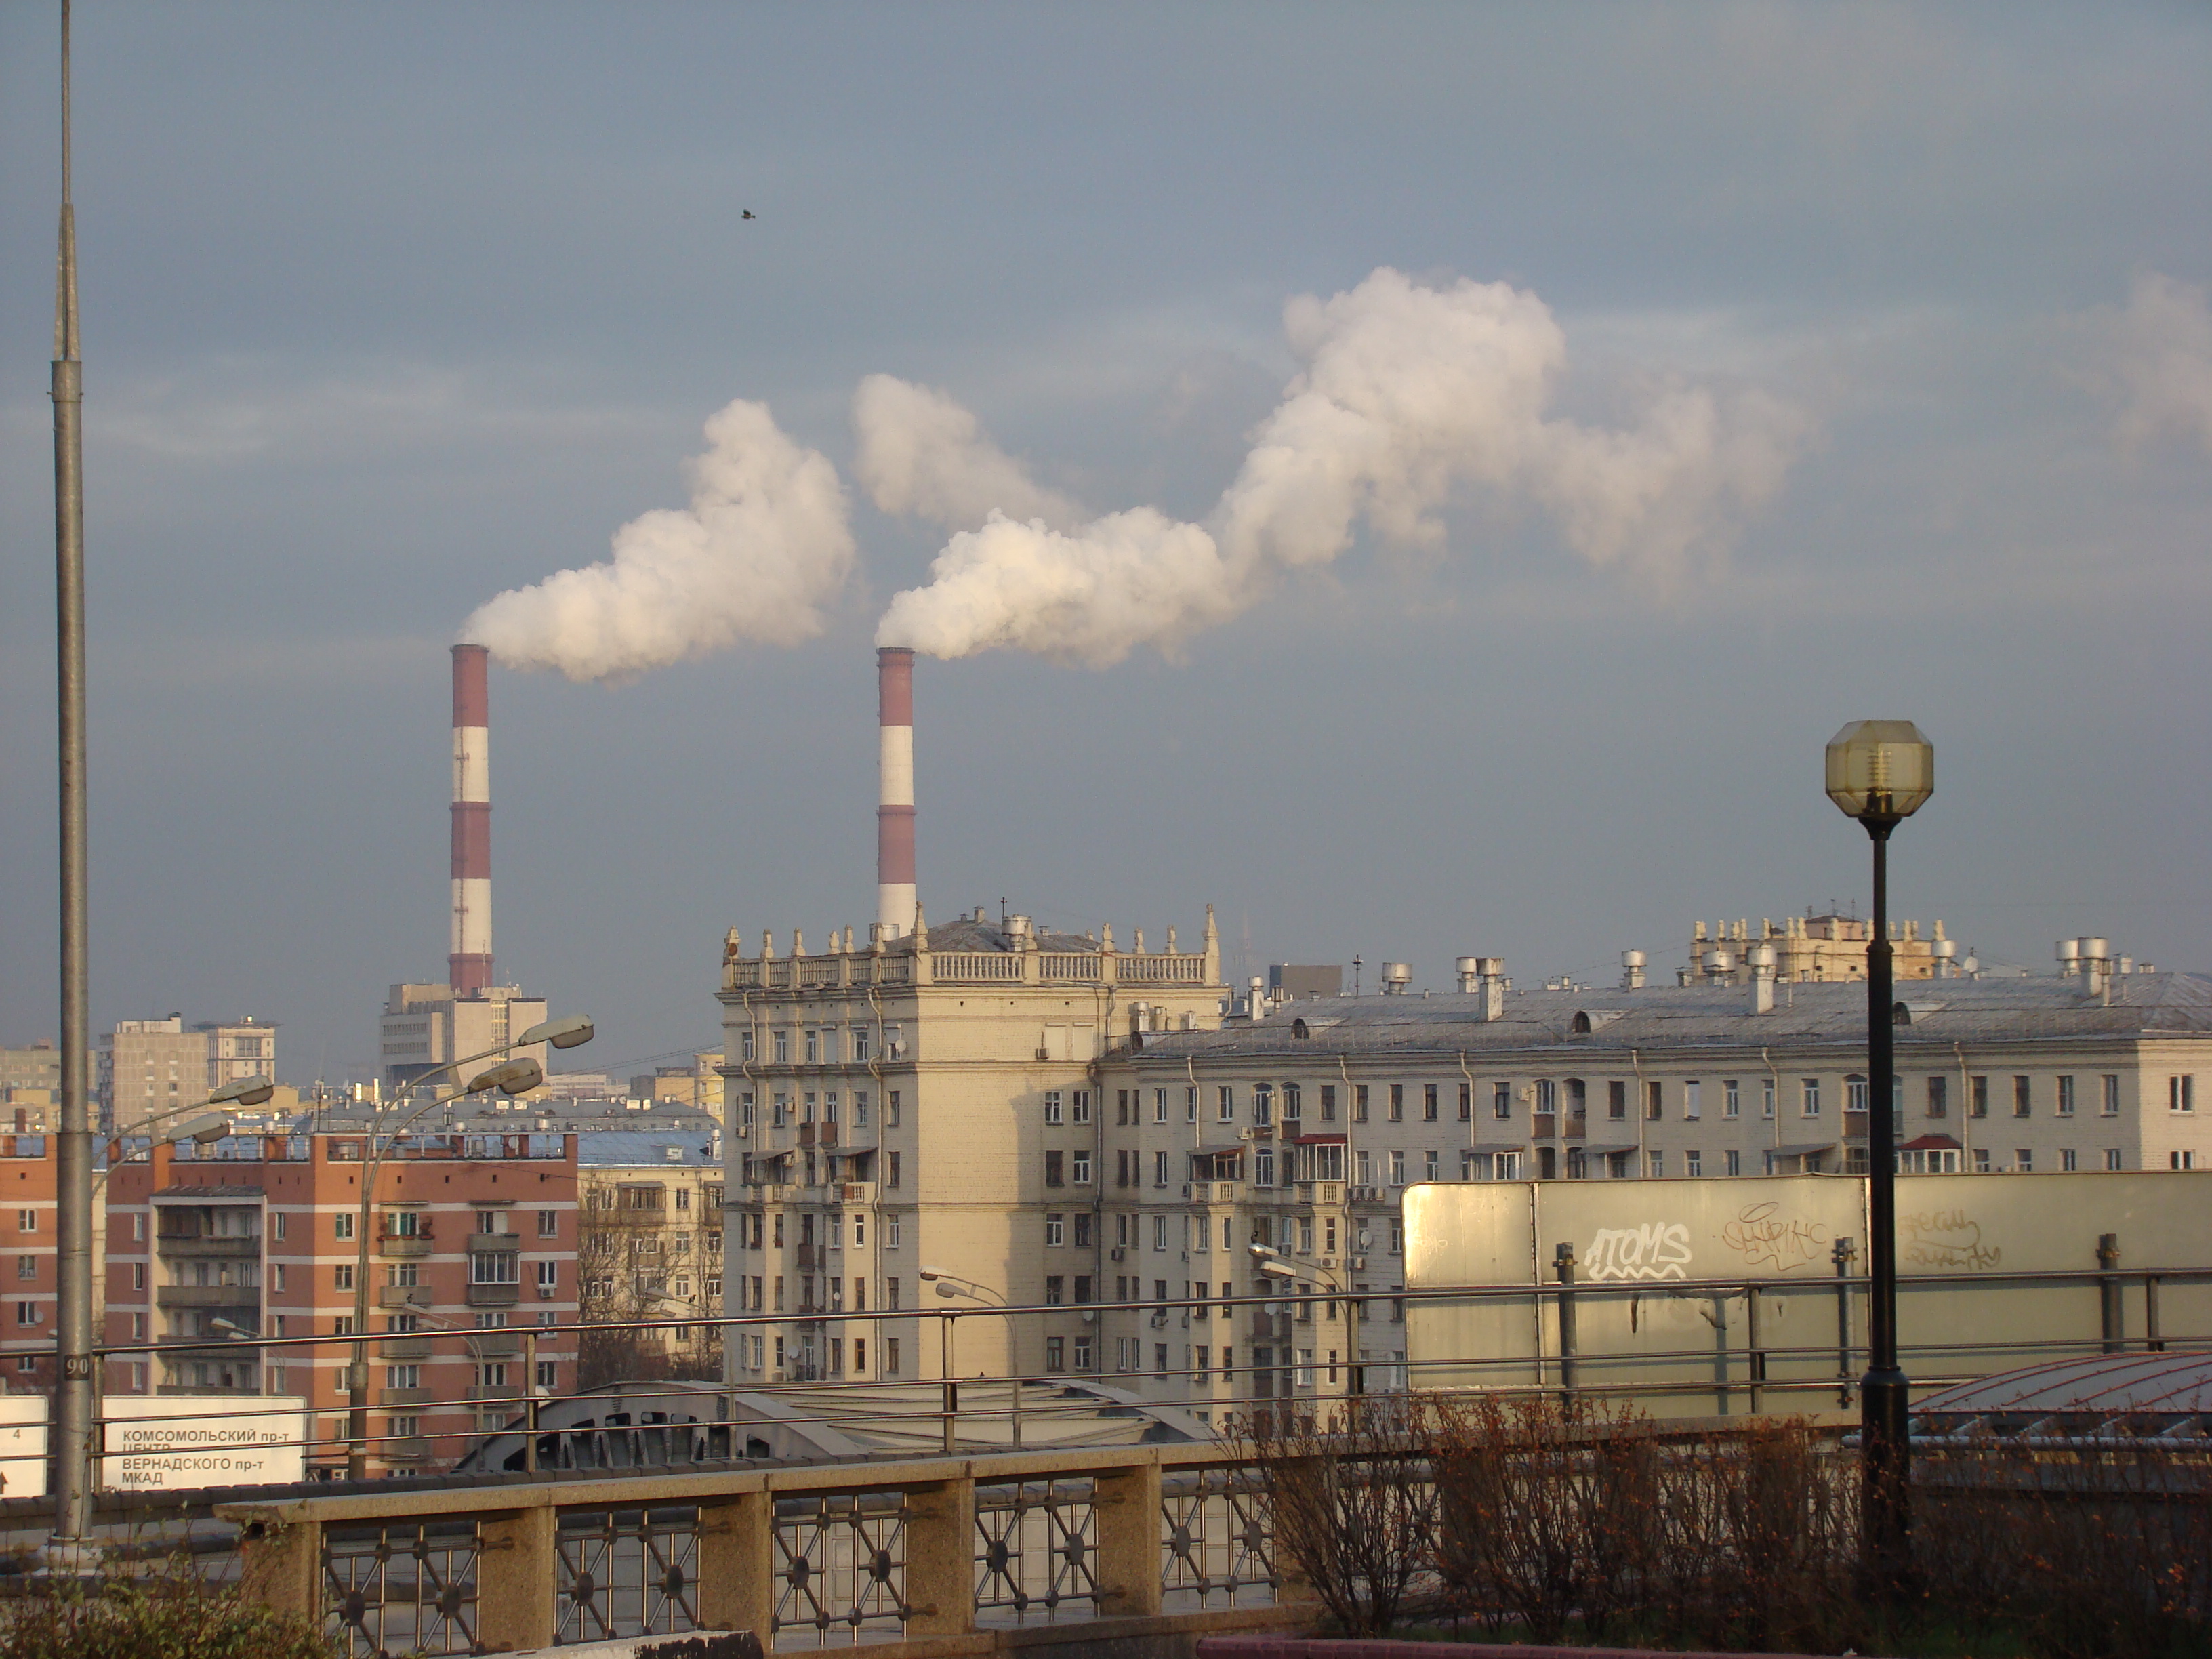
structure, skyline, morning, city, cityscape, downtown, transport, evening, landmark, factory, industry, stadium, sony, moscow, russia, cityscapes, dsch9, power station, urban area, outdoor structure